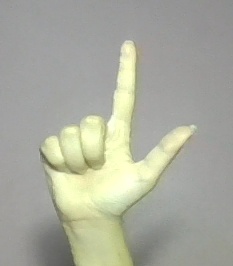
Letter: laam